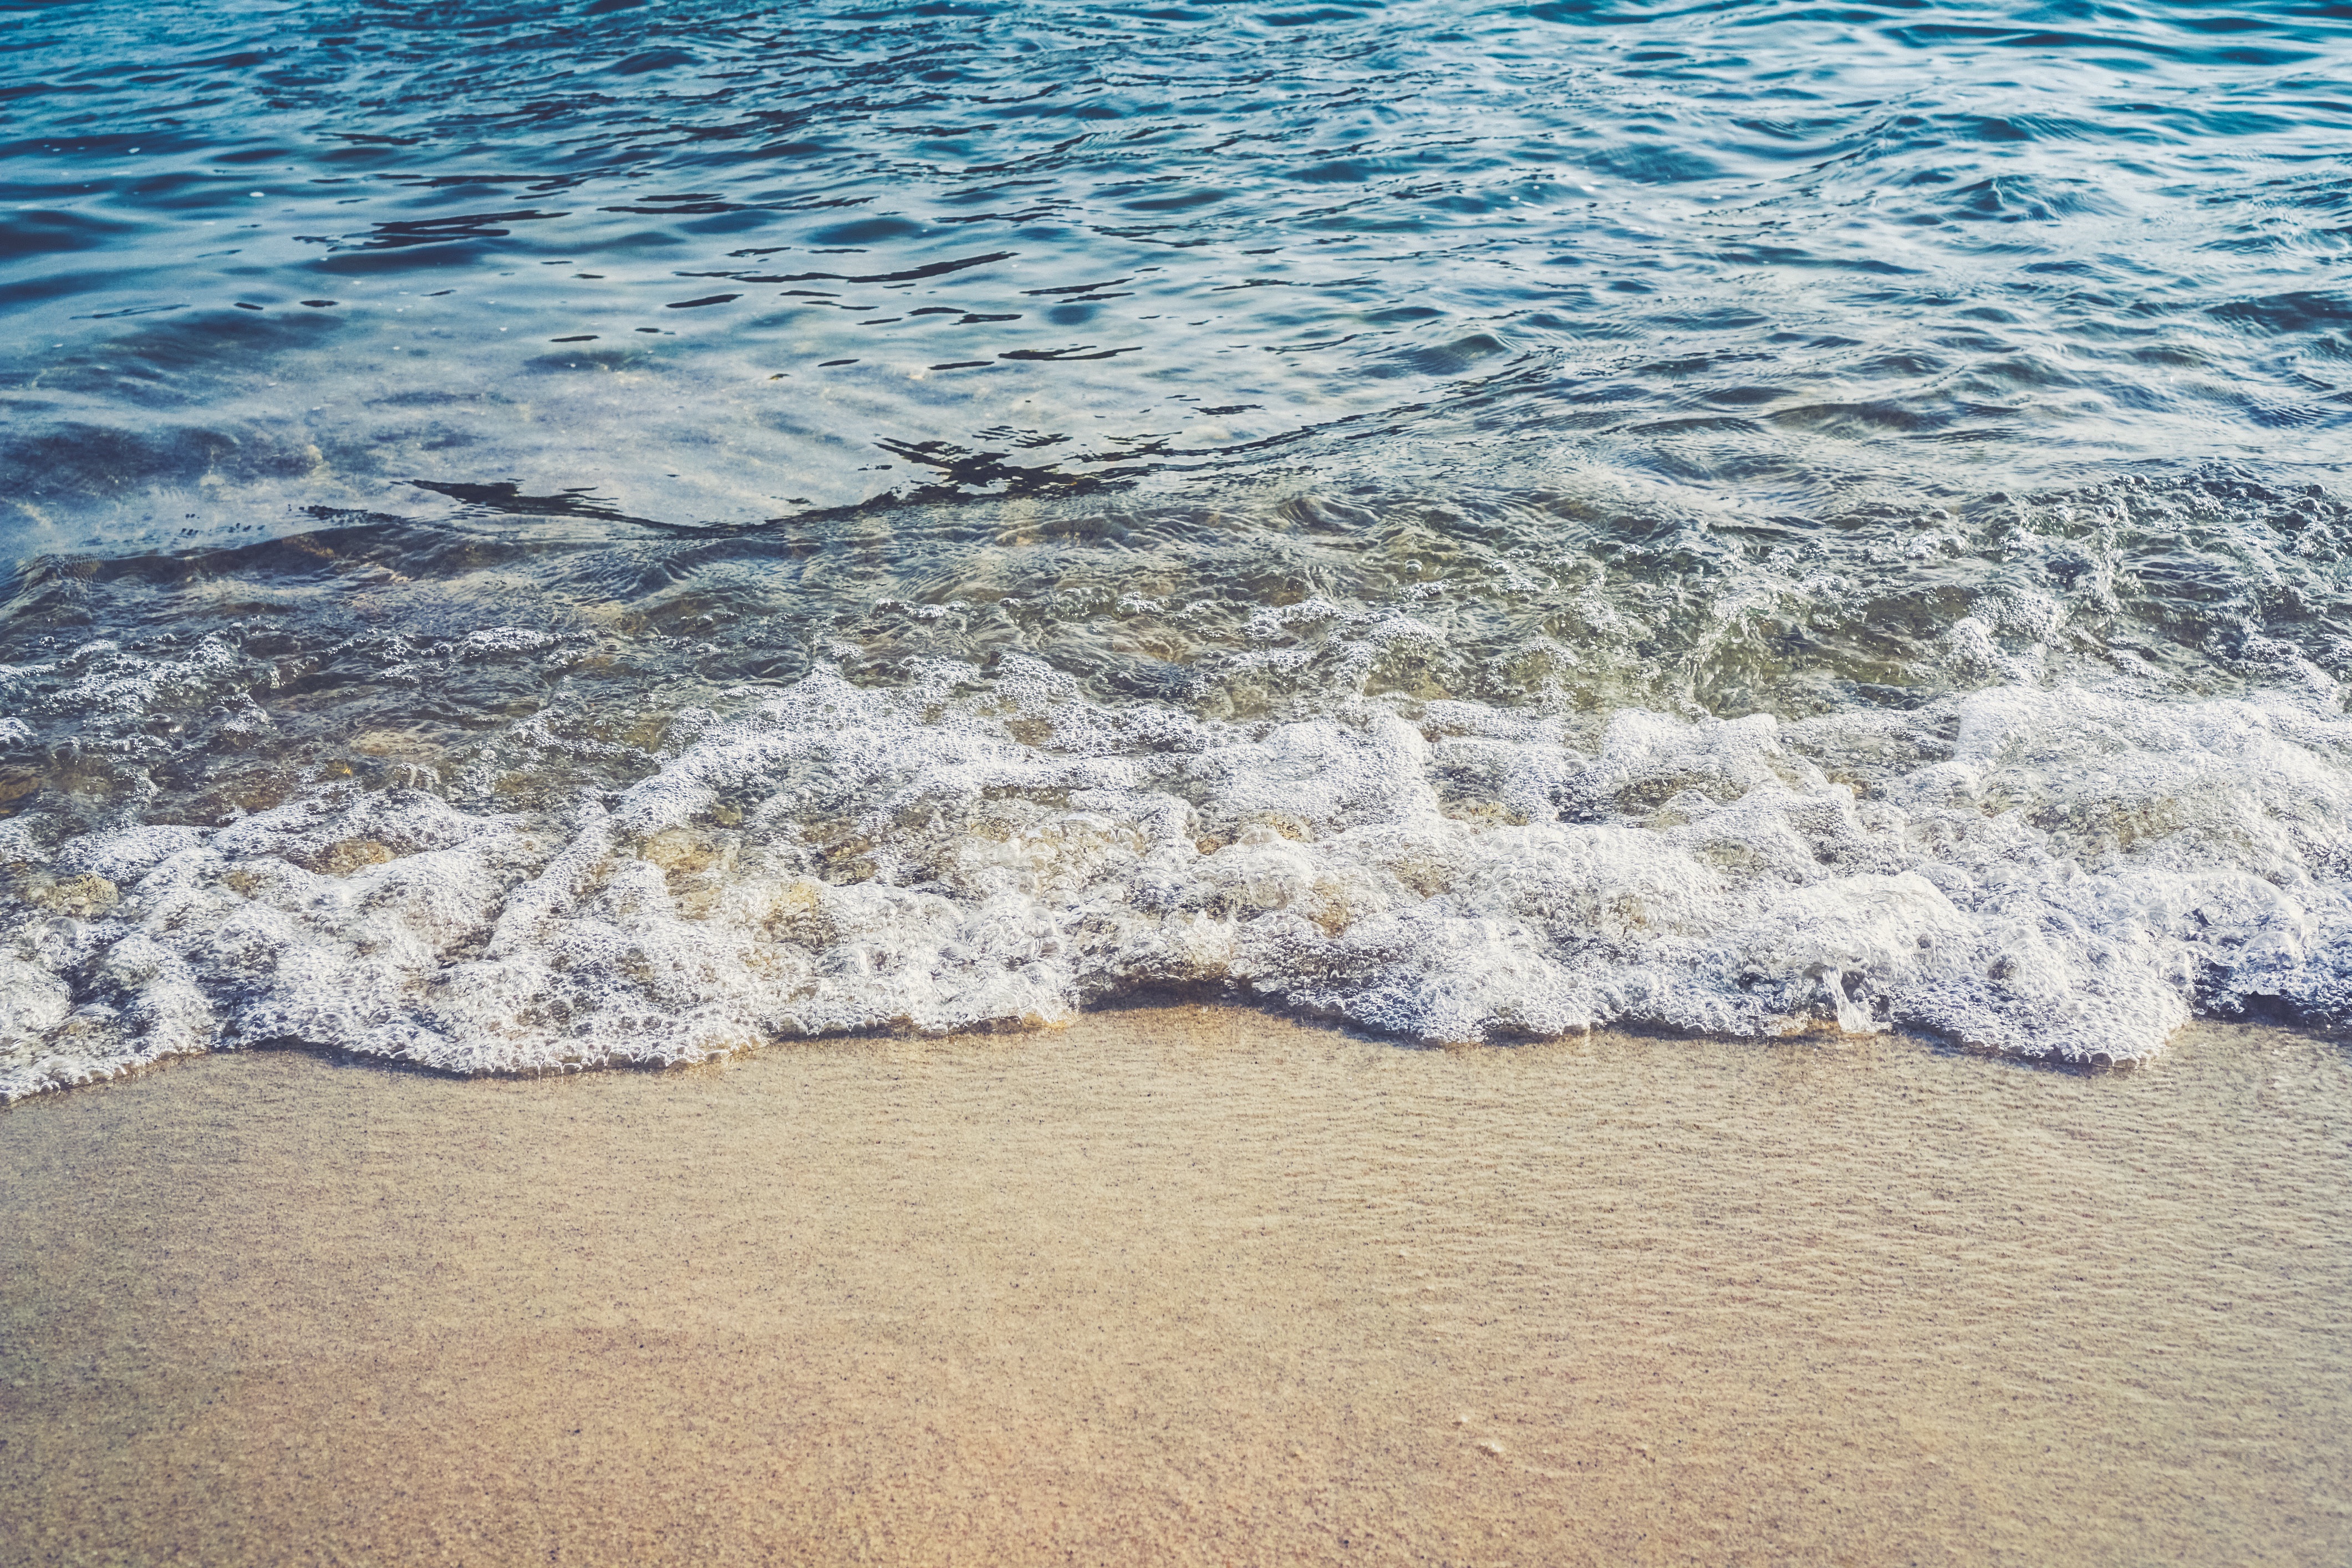
beach, sea, coast, water, sand, ocean, shore, wave, mudflat, wind wave